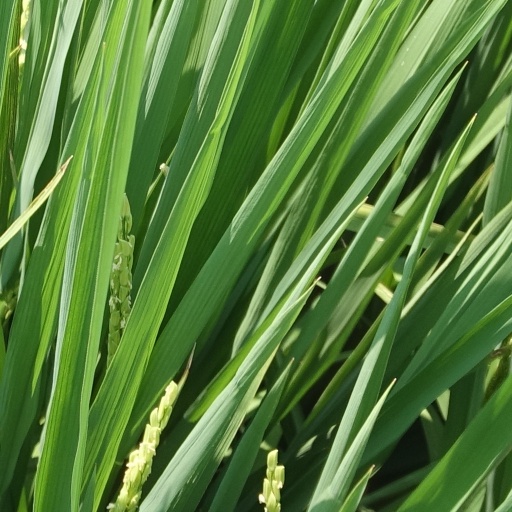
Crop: rice